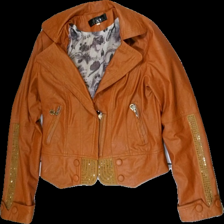
View: front
Type: Jacket
Category: Ladies
Brand: Not in the list
Brand text on label: Aimei
Colors: Brown
Material: PU leather
Pattern: Metallic
Cut: Regular
Size: L
Season: Summer
Stains: Minor
Smell: Minor
Damage: Studs missing
Price range: <50
Recommended usage: Export